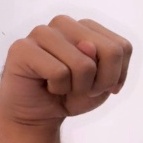
ASL sign: N